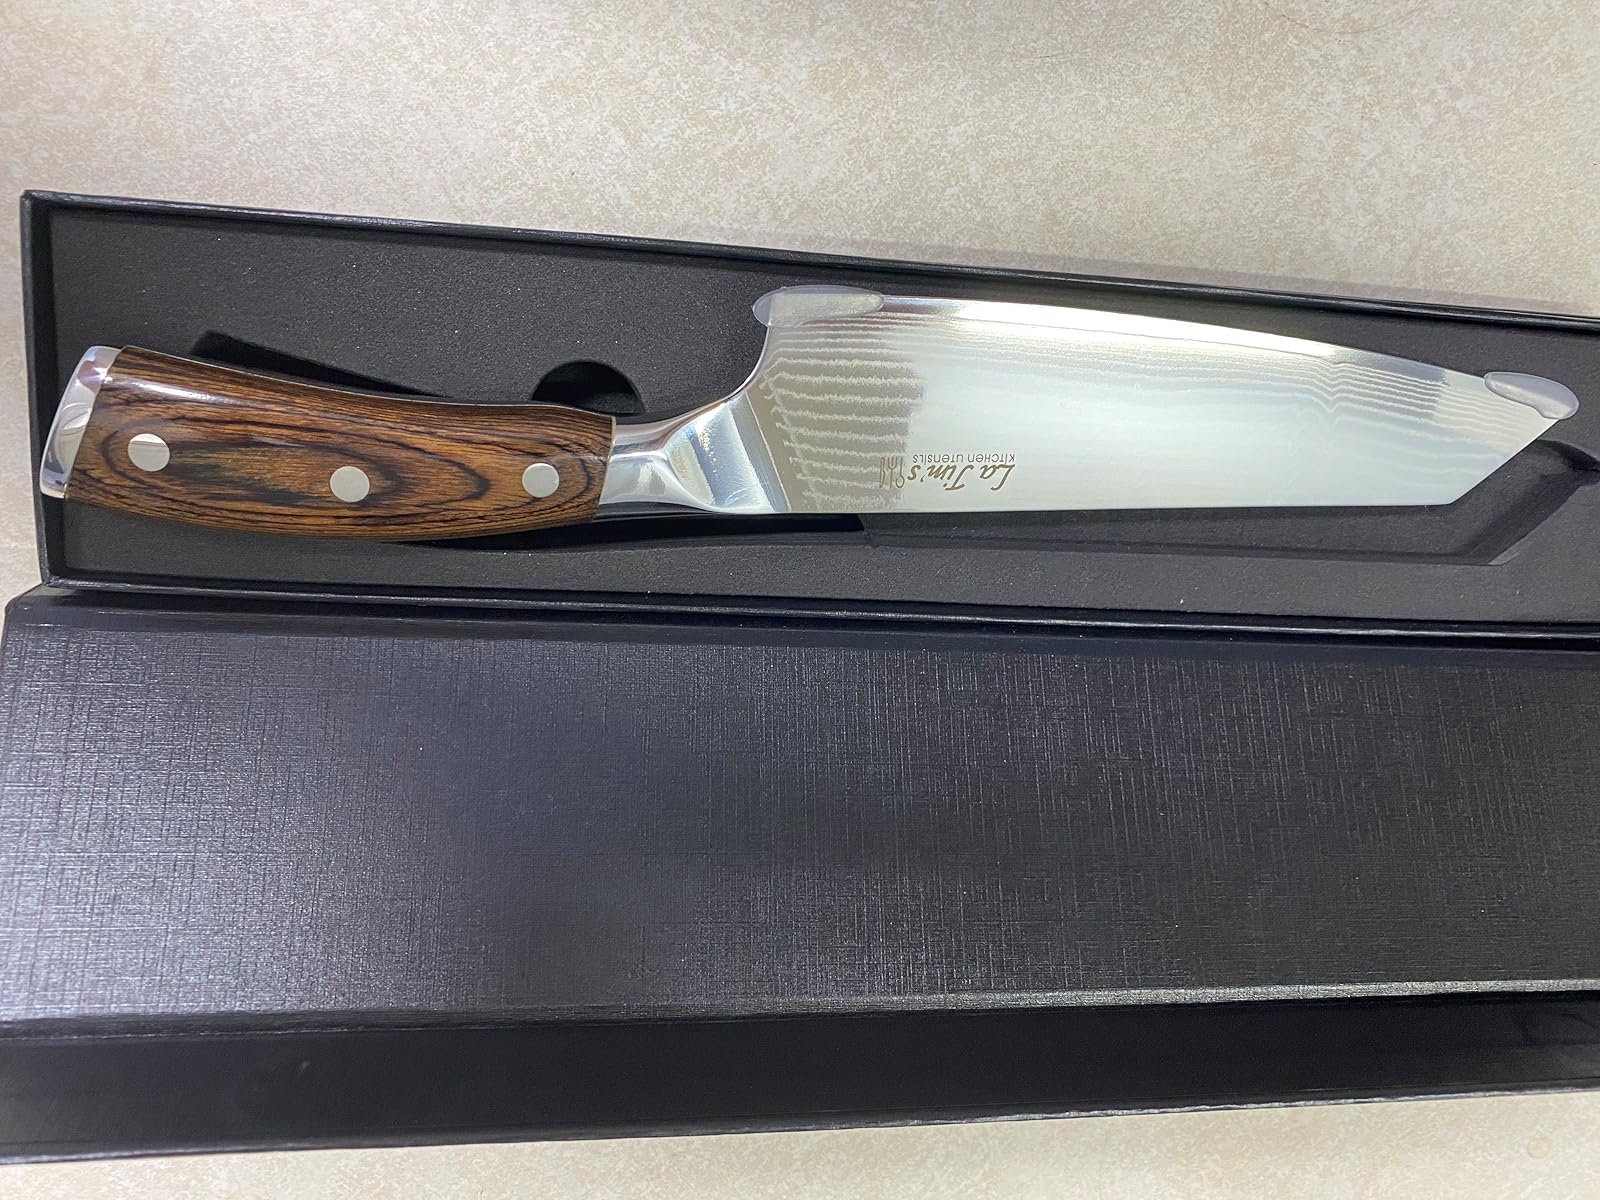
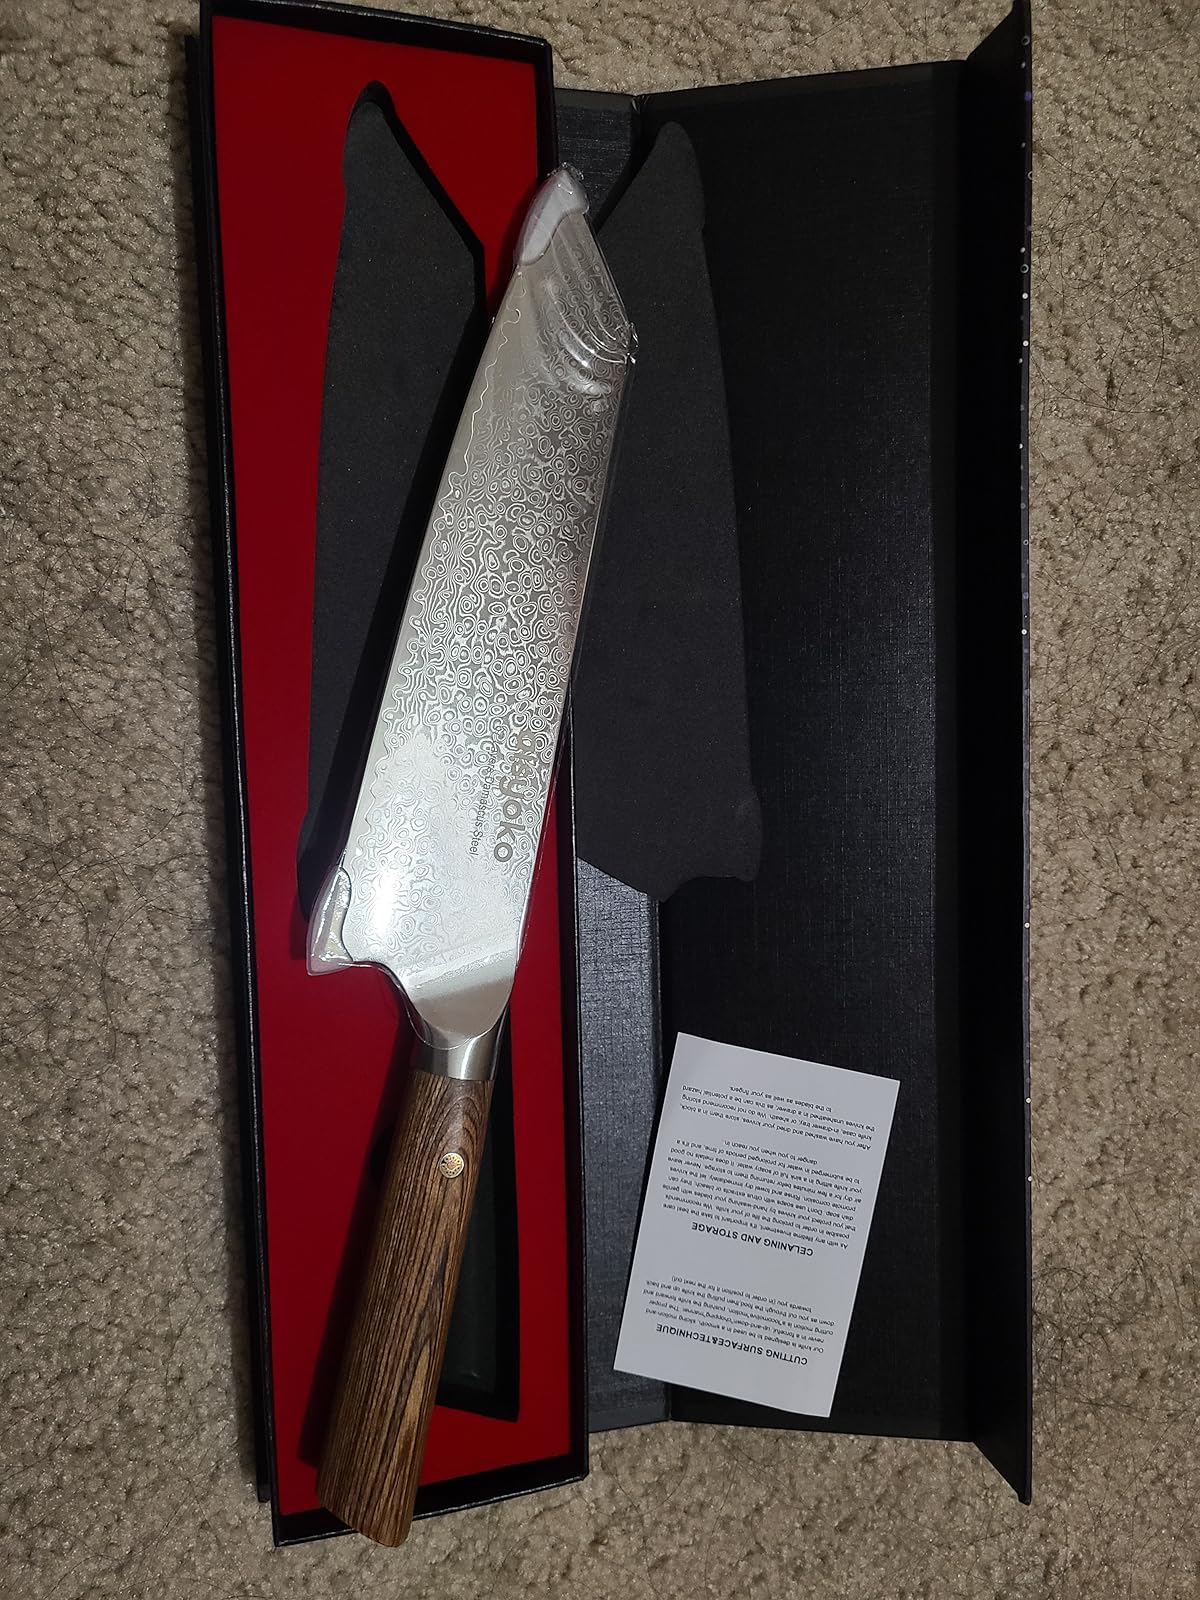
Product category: items_knife
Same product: no